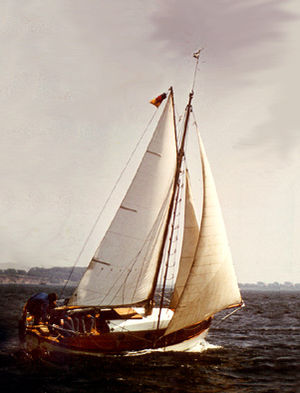
Fok
Gaffelrigget kutter med både fok og genua (nærmest).